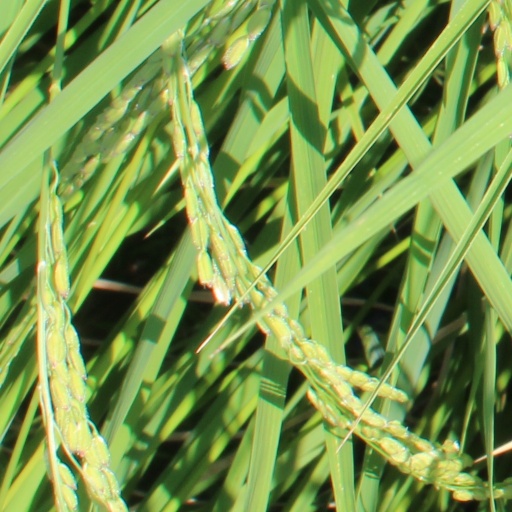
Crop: rice